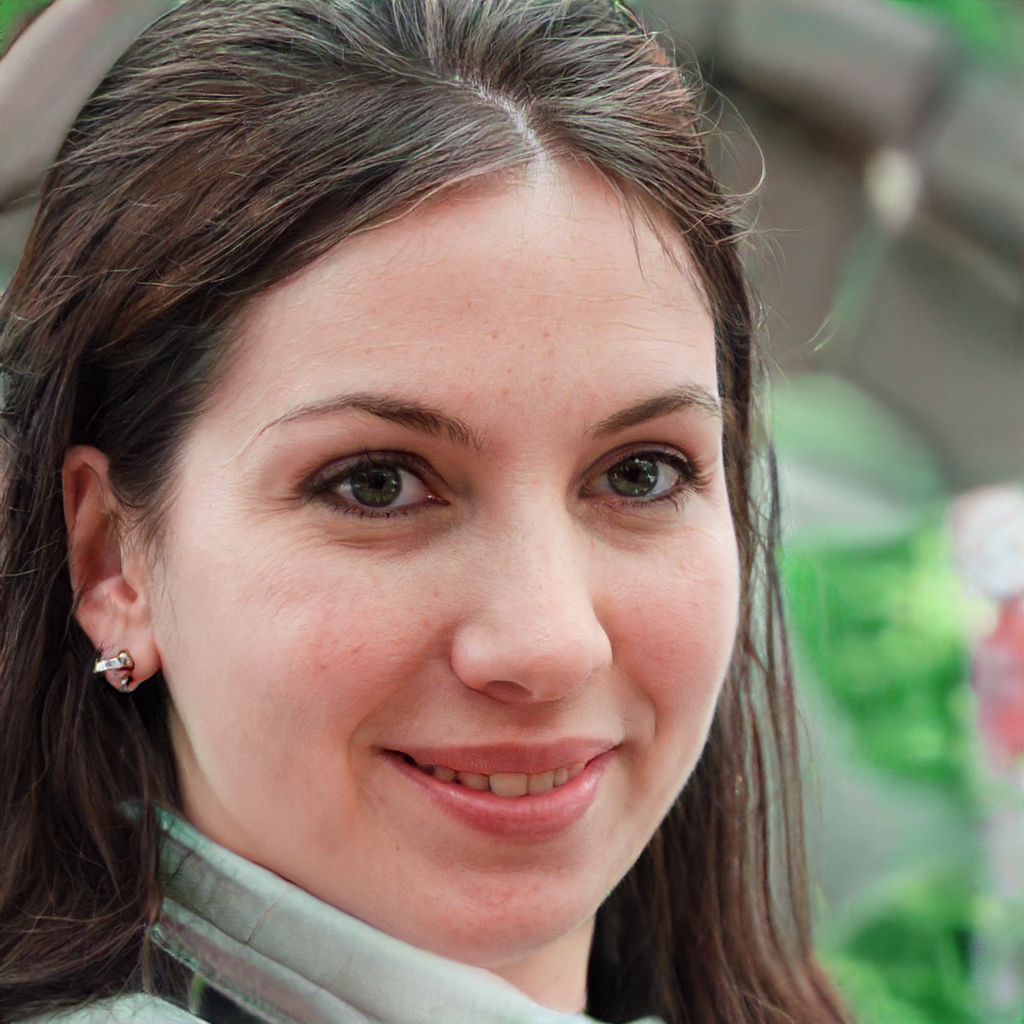
Gender: Female